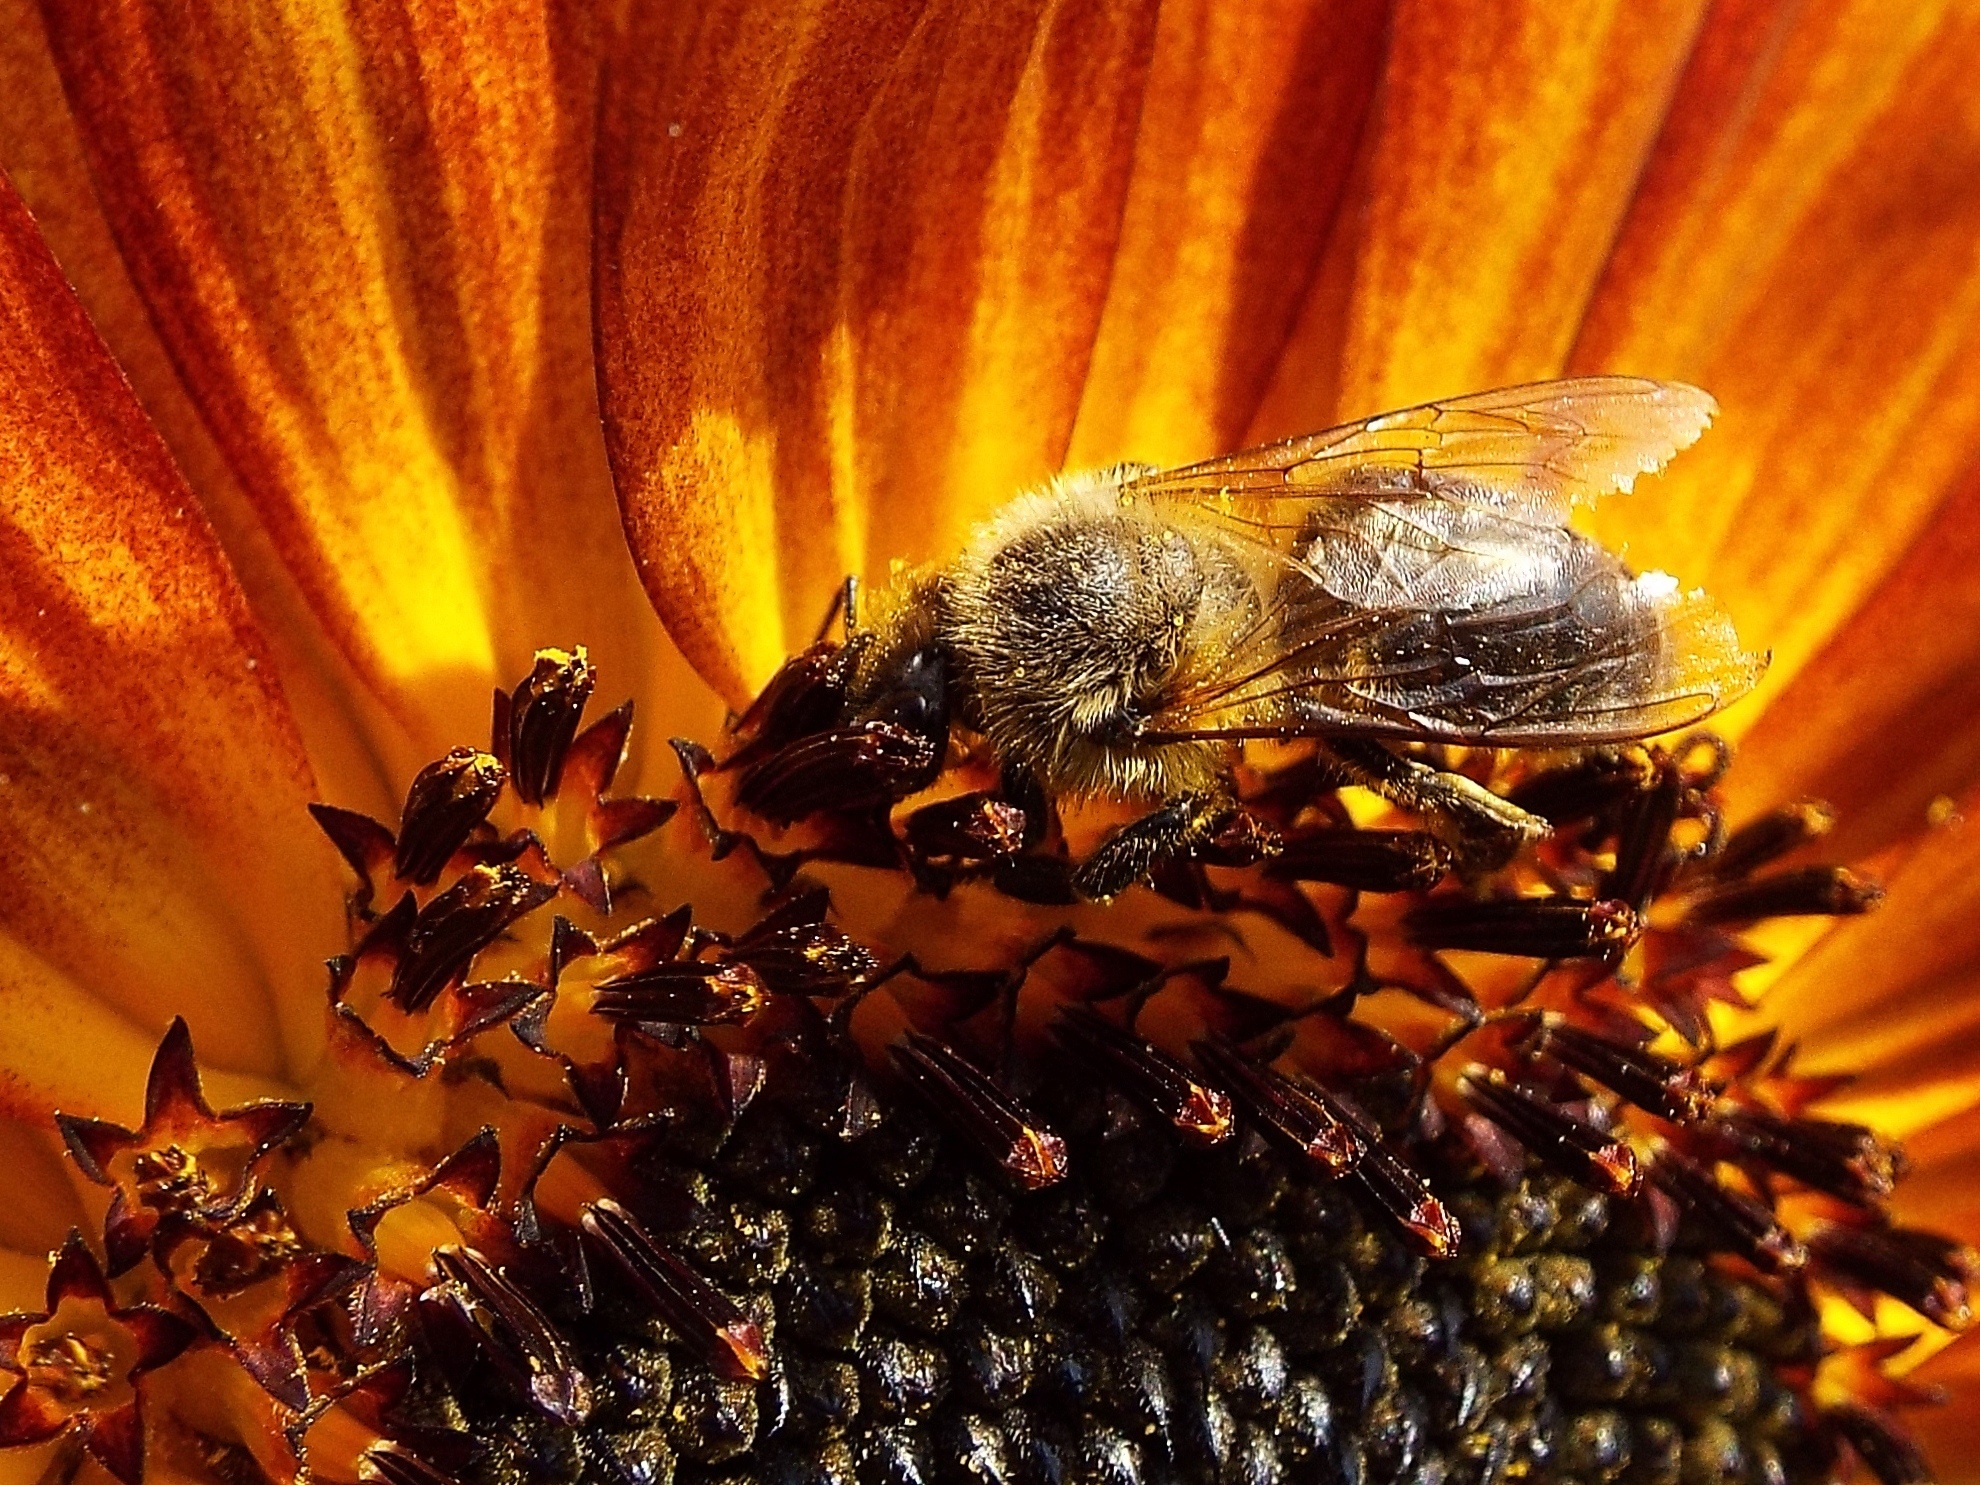
photography, flower, pollen, insect, fauna, sunflower, invertebrate, close up, bee, hornet, nectar, macro photography, honey bee, membrane winged insect